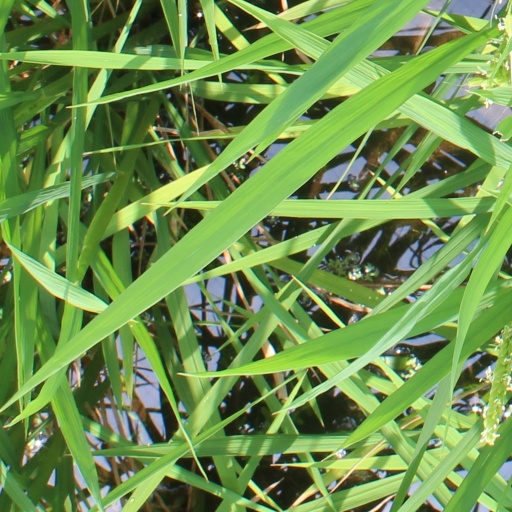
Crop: rice